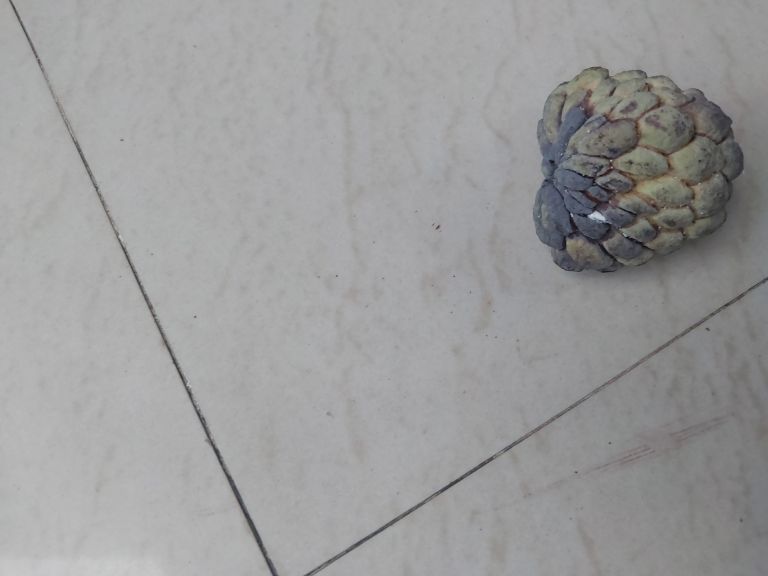
Disease label: Blank Canker